Yanjiahella

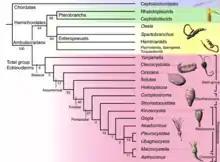
Phylogenetic tree showing position of "Y. biscarpa" proposed by Topper et al.

The classification of "Y. biscarpa" is difficult due to sharing features with the sister phylum hemichordates, most notably the muscled stalk and linear digestive tract. However, the presence of the plated body structure has led to its placement with other echinoderms. Guo et al. tentatively placed the Yanjiahella genus, including "Y. biscarpa" in the echinoderm family, and later investigation by Topper et al. placed "Y. biscarpa" in order echinodermata based on the nature of the theca and phylogenetic analysis which indicated "Y. biscarpa" was a basal echinoderm. Topper et al. proposed that "Y. biscarpa" was a basal member of the echinoderm family sharing traits with the last common ambulacrarian ancestor. Later early echinoderms such as the ctenocystoids lost the muscular stalk of these basal echinoderms, while maintaining bilateral form before evolving the familiar pentaradial symmetry of later echinoderms, indicating that the bilateralism was a common trait among early echinoderms.